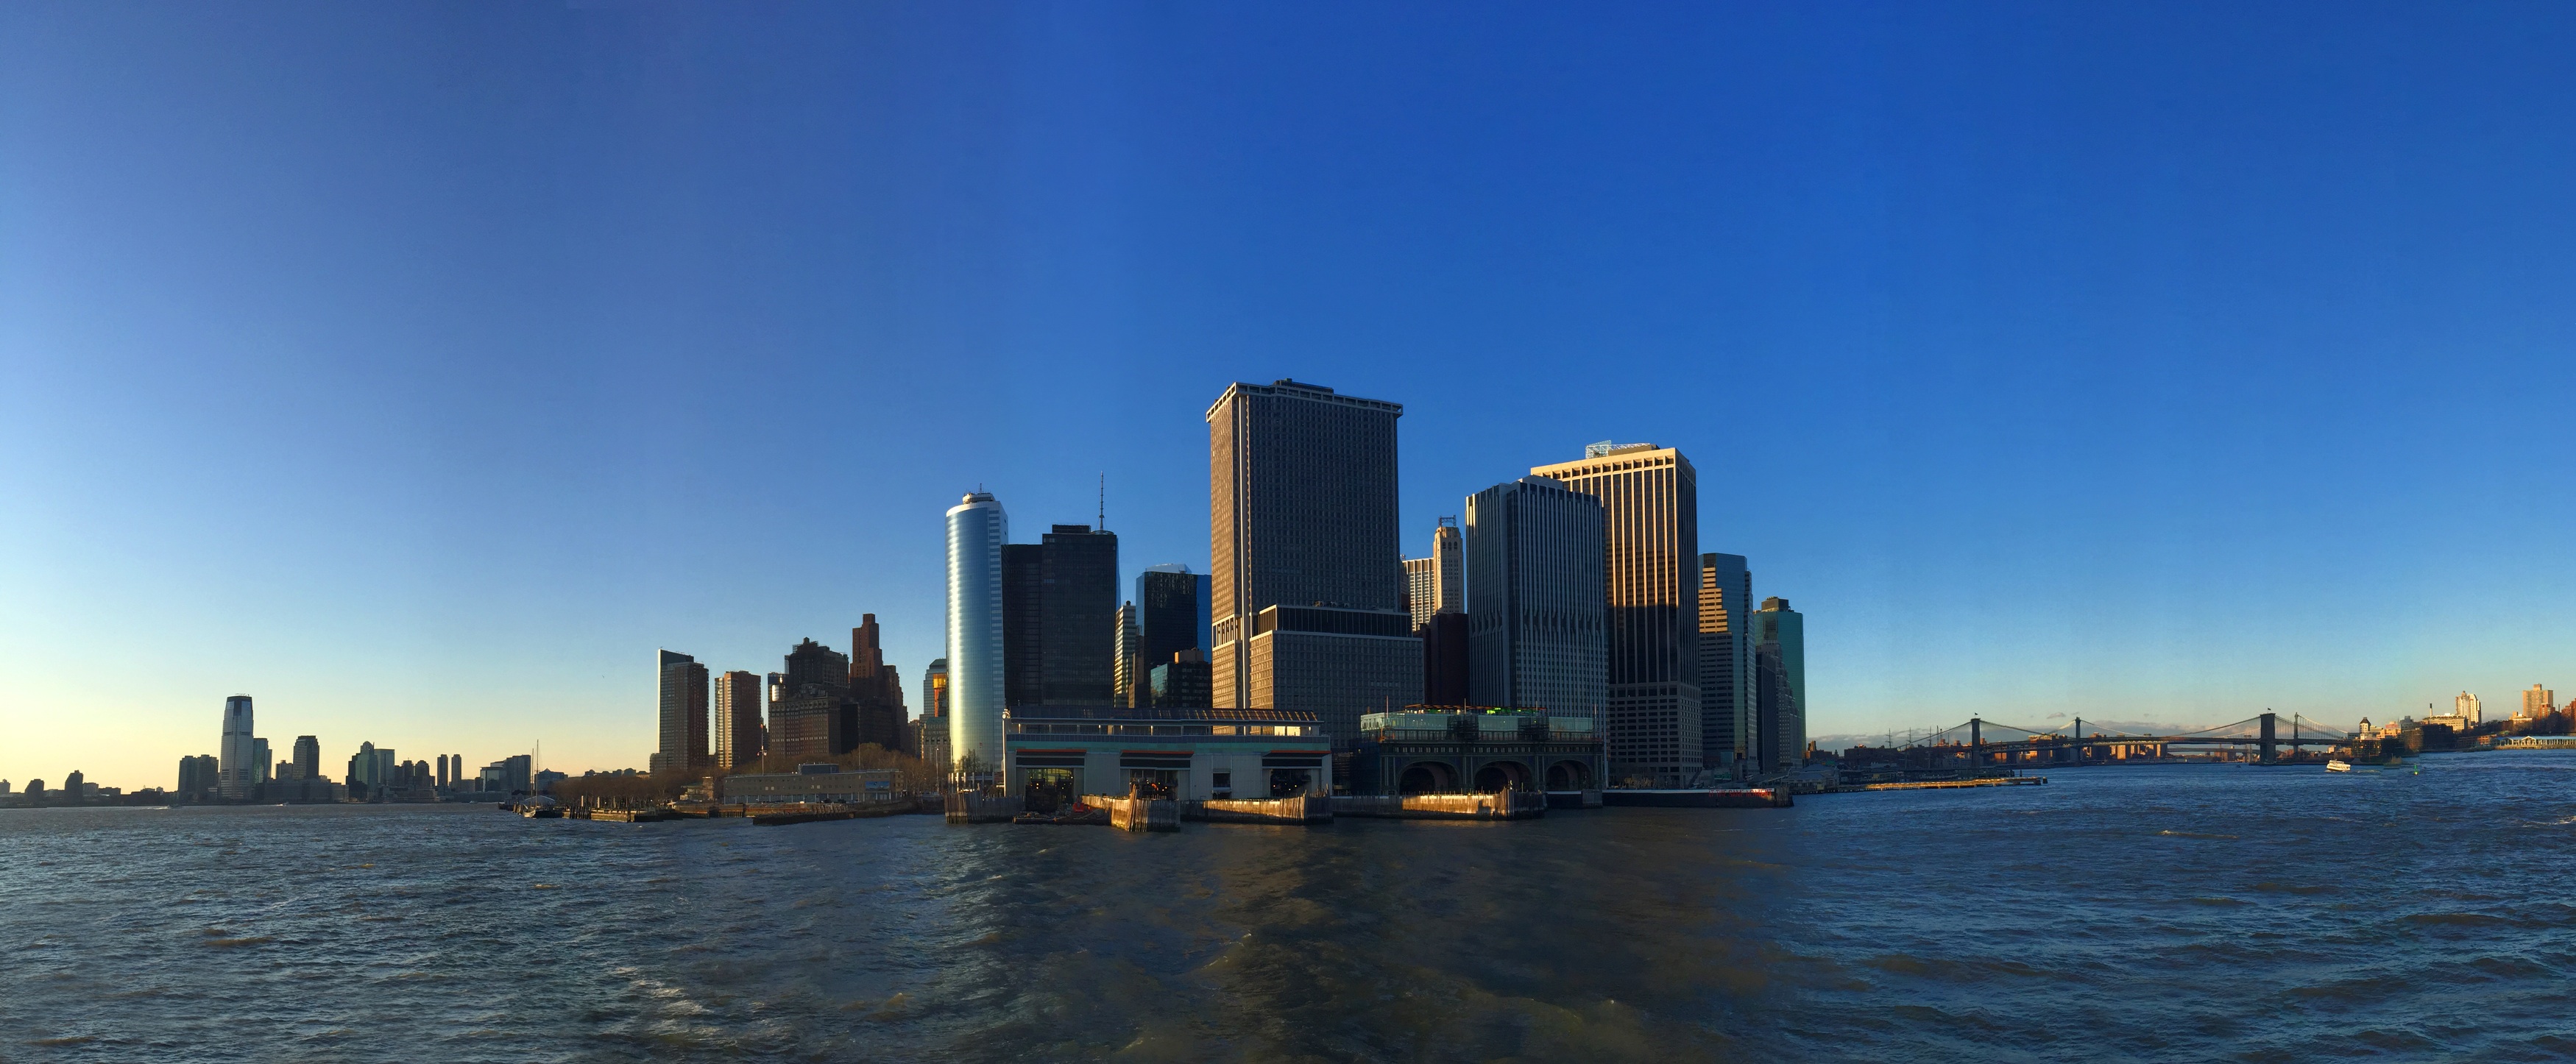
horizon, sky, sunset, skyline, morning, dawn, city, skyscraper, cityscape, panorama, downtown, dusk, evening, reflection, landmark, tower block, metropolis, geographical feature, human settlement